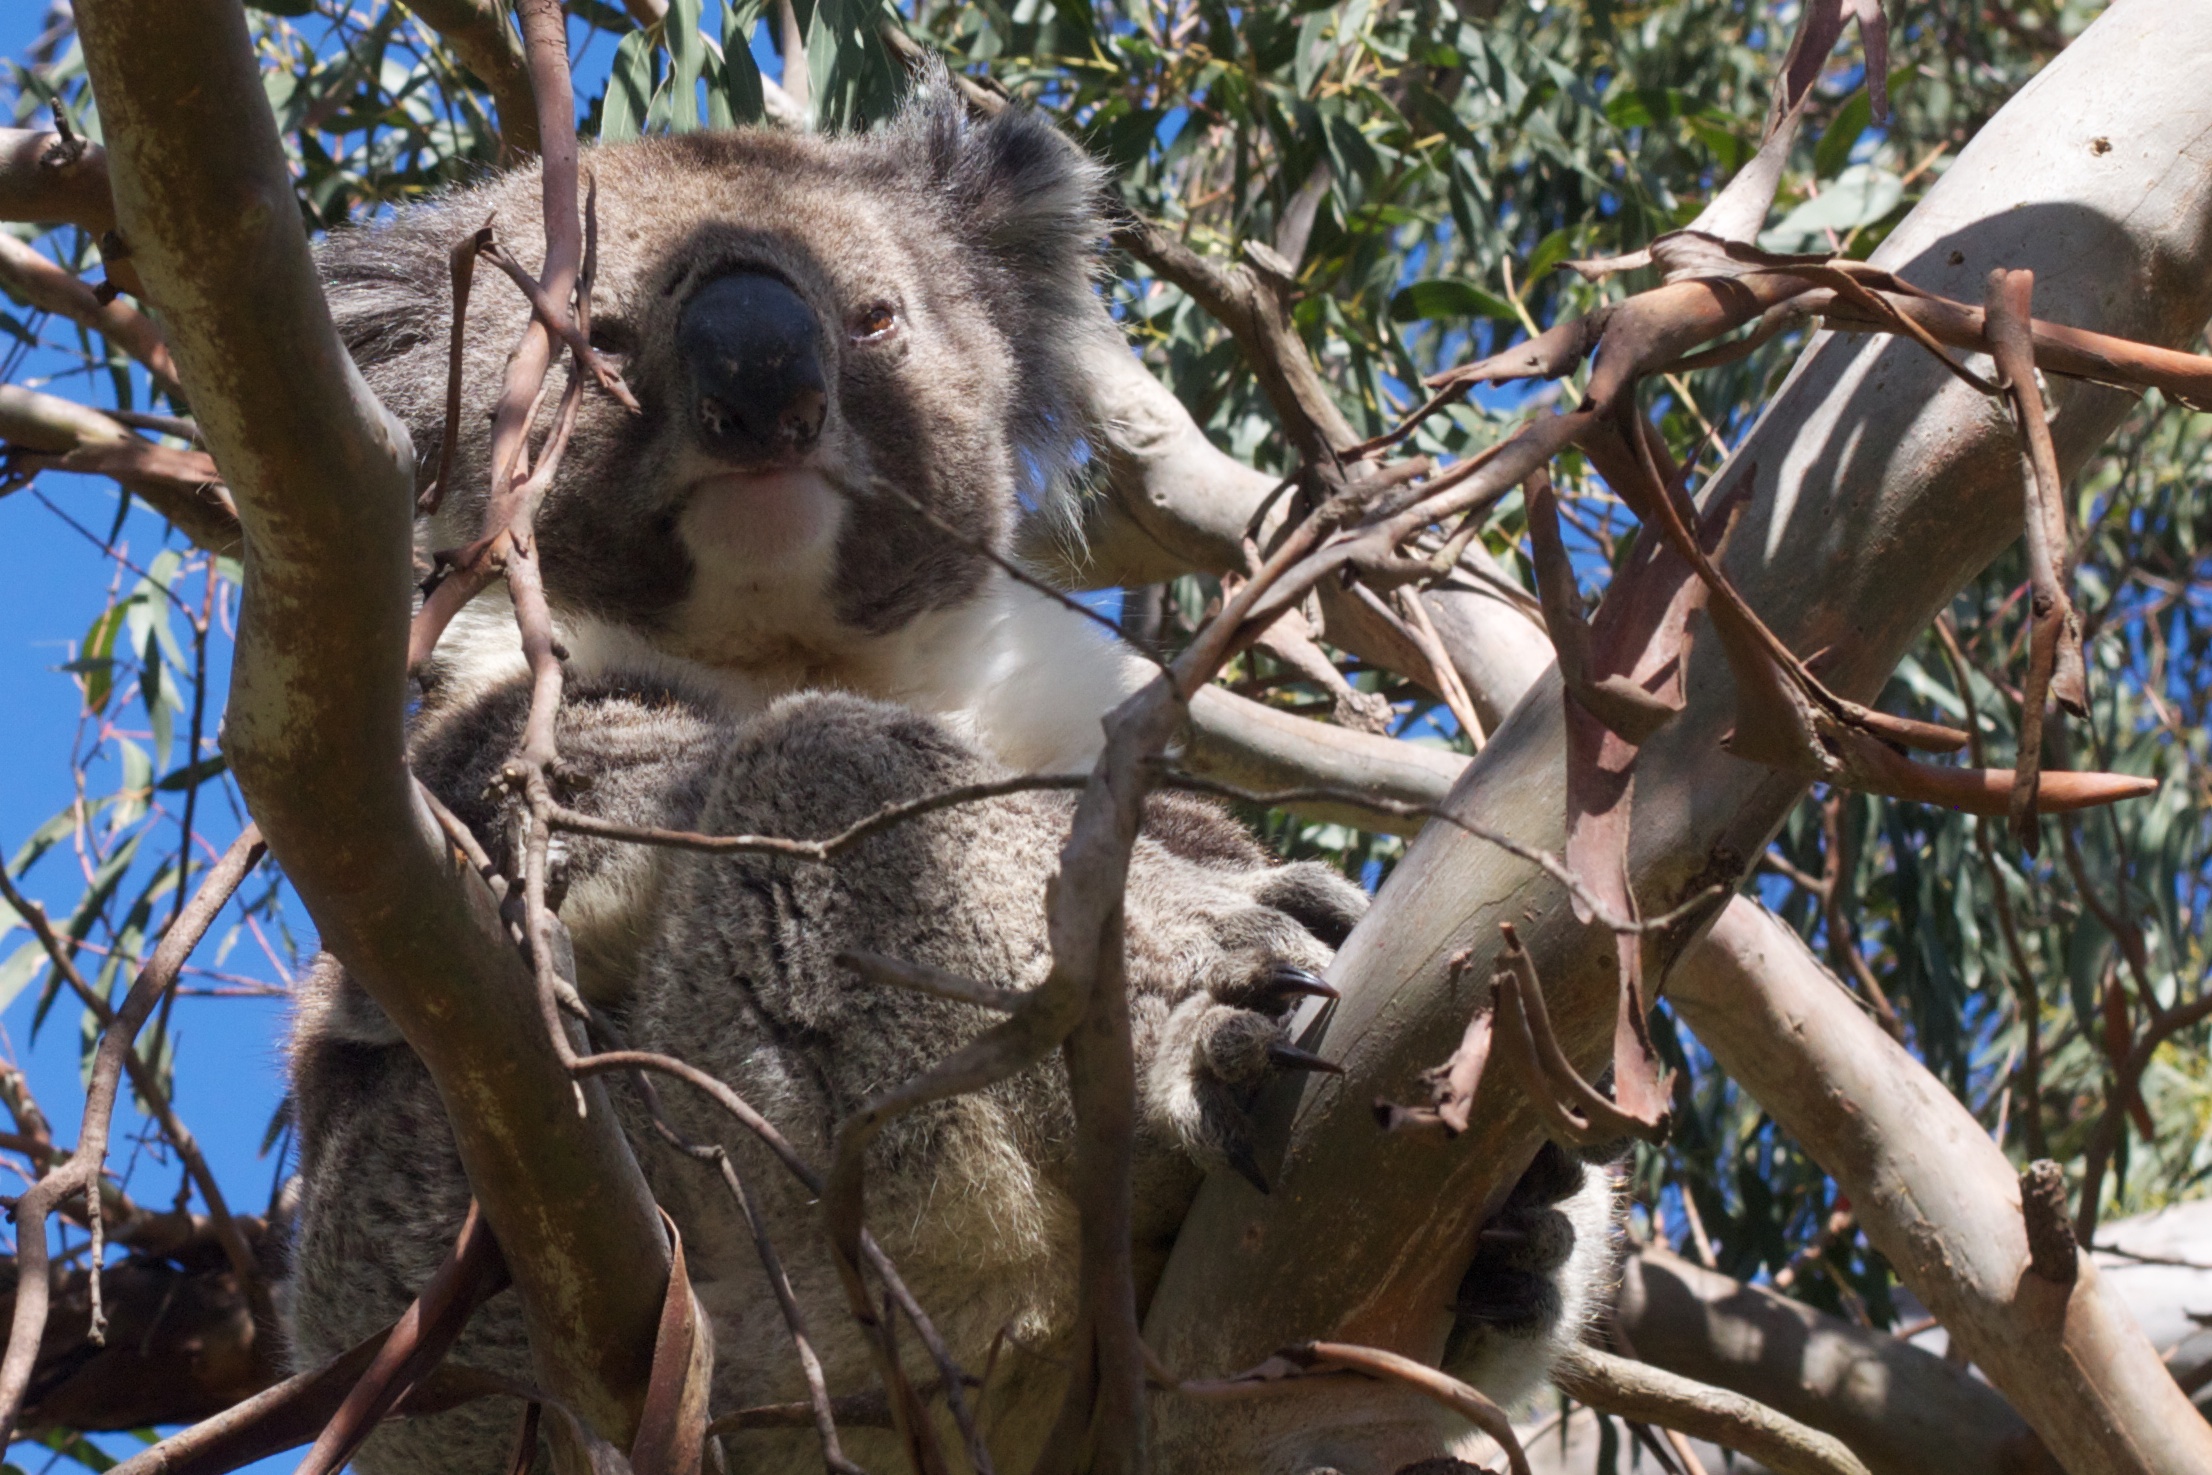
branch, wildlife, zoo, mammal, fauna, vertebrate, koala, marsupial, auodyssey